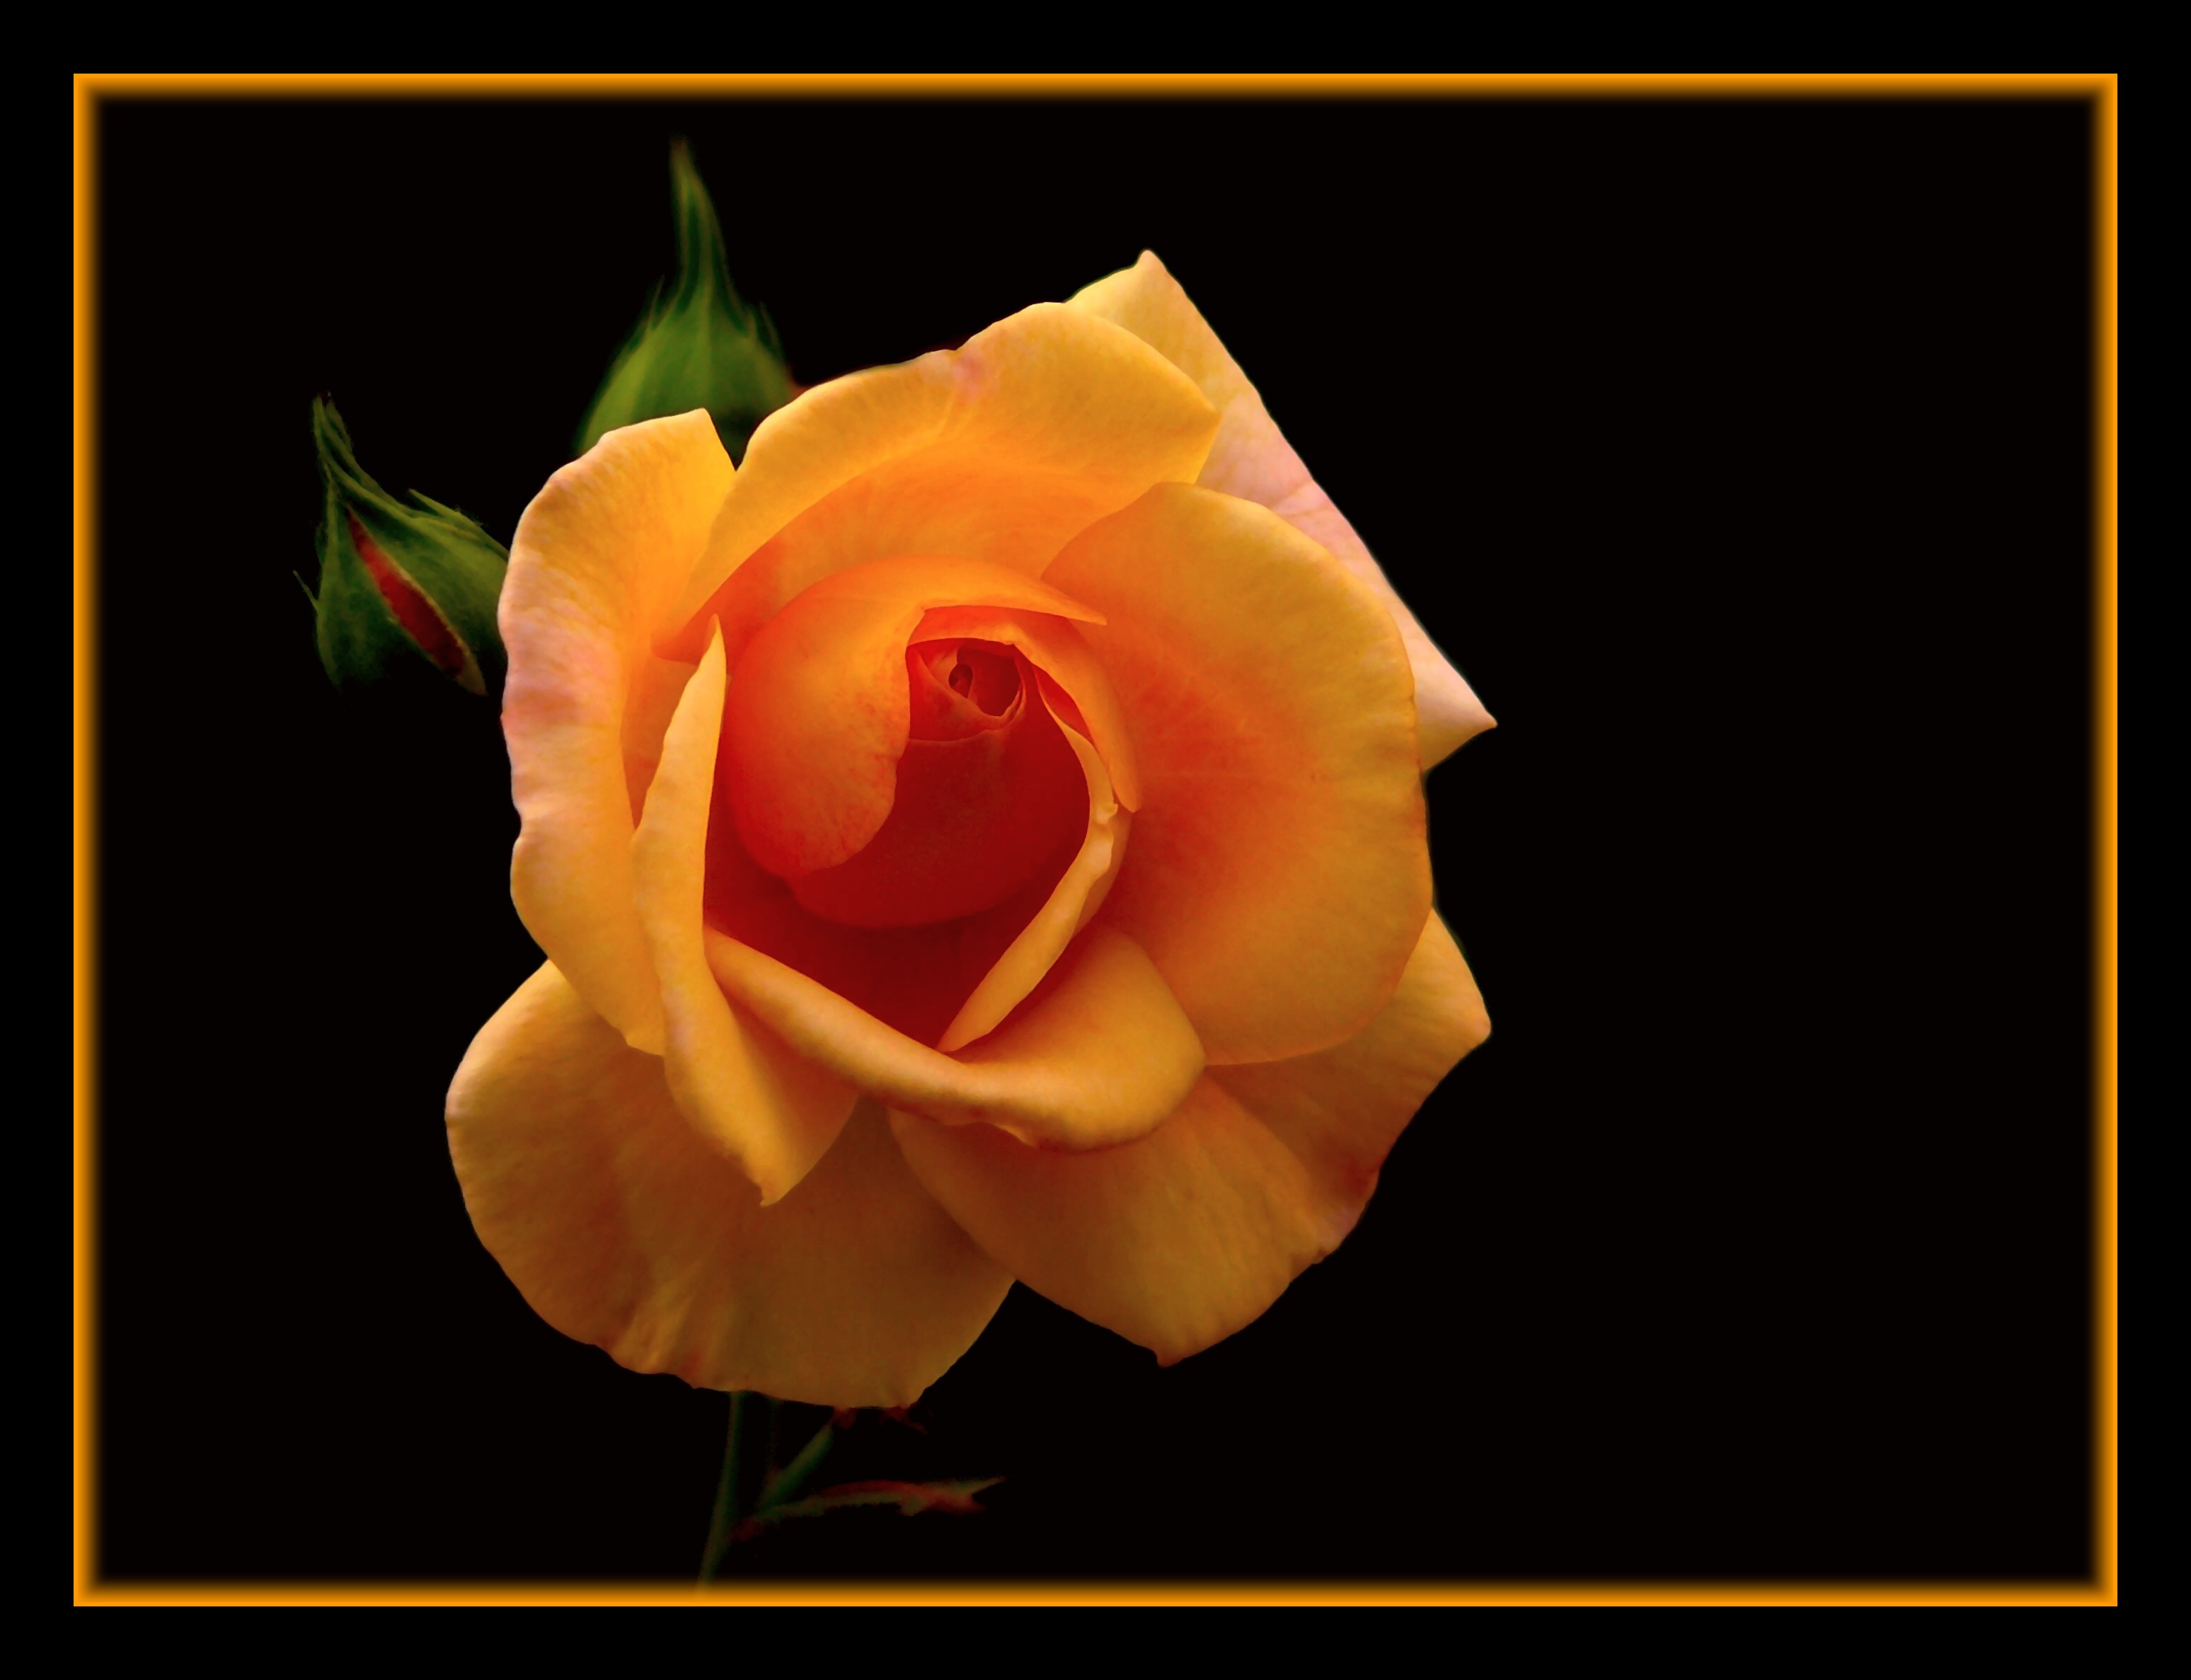
nature, blossom, plant, flower, petal, bloom, summer, rose, orange, color, macro, yellow, garden, close, flora, flowers, roses, leaves, petals, bright, beauty, bud, floribunda, rose bloom, macro photography, flowering plant, garden roses, rose family, flower macro, still life photography, plant stem, land plant, rose order, austrian briar